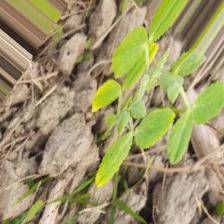
Label: Ascochyta blight